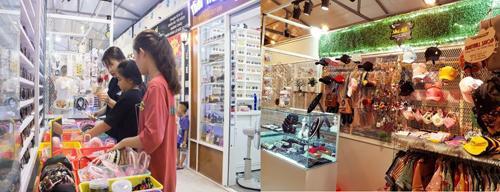
có ba cô gái đang đứng ở gần một kệ hàng